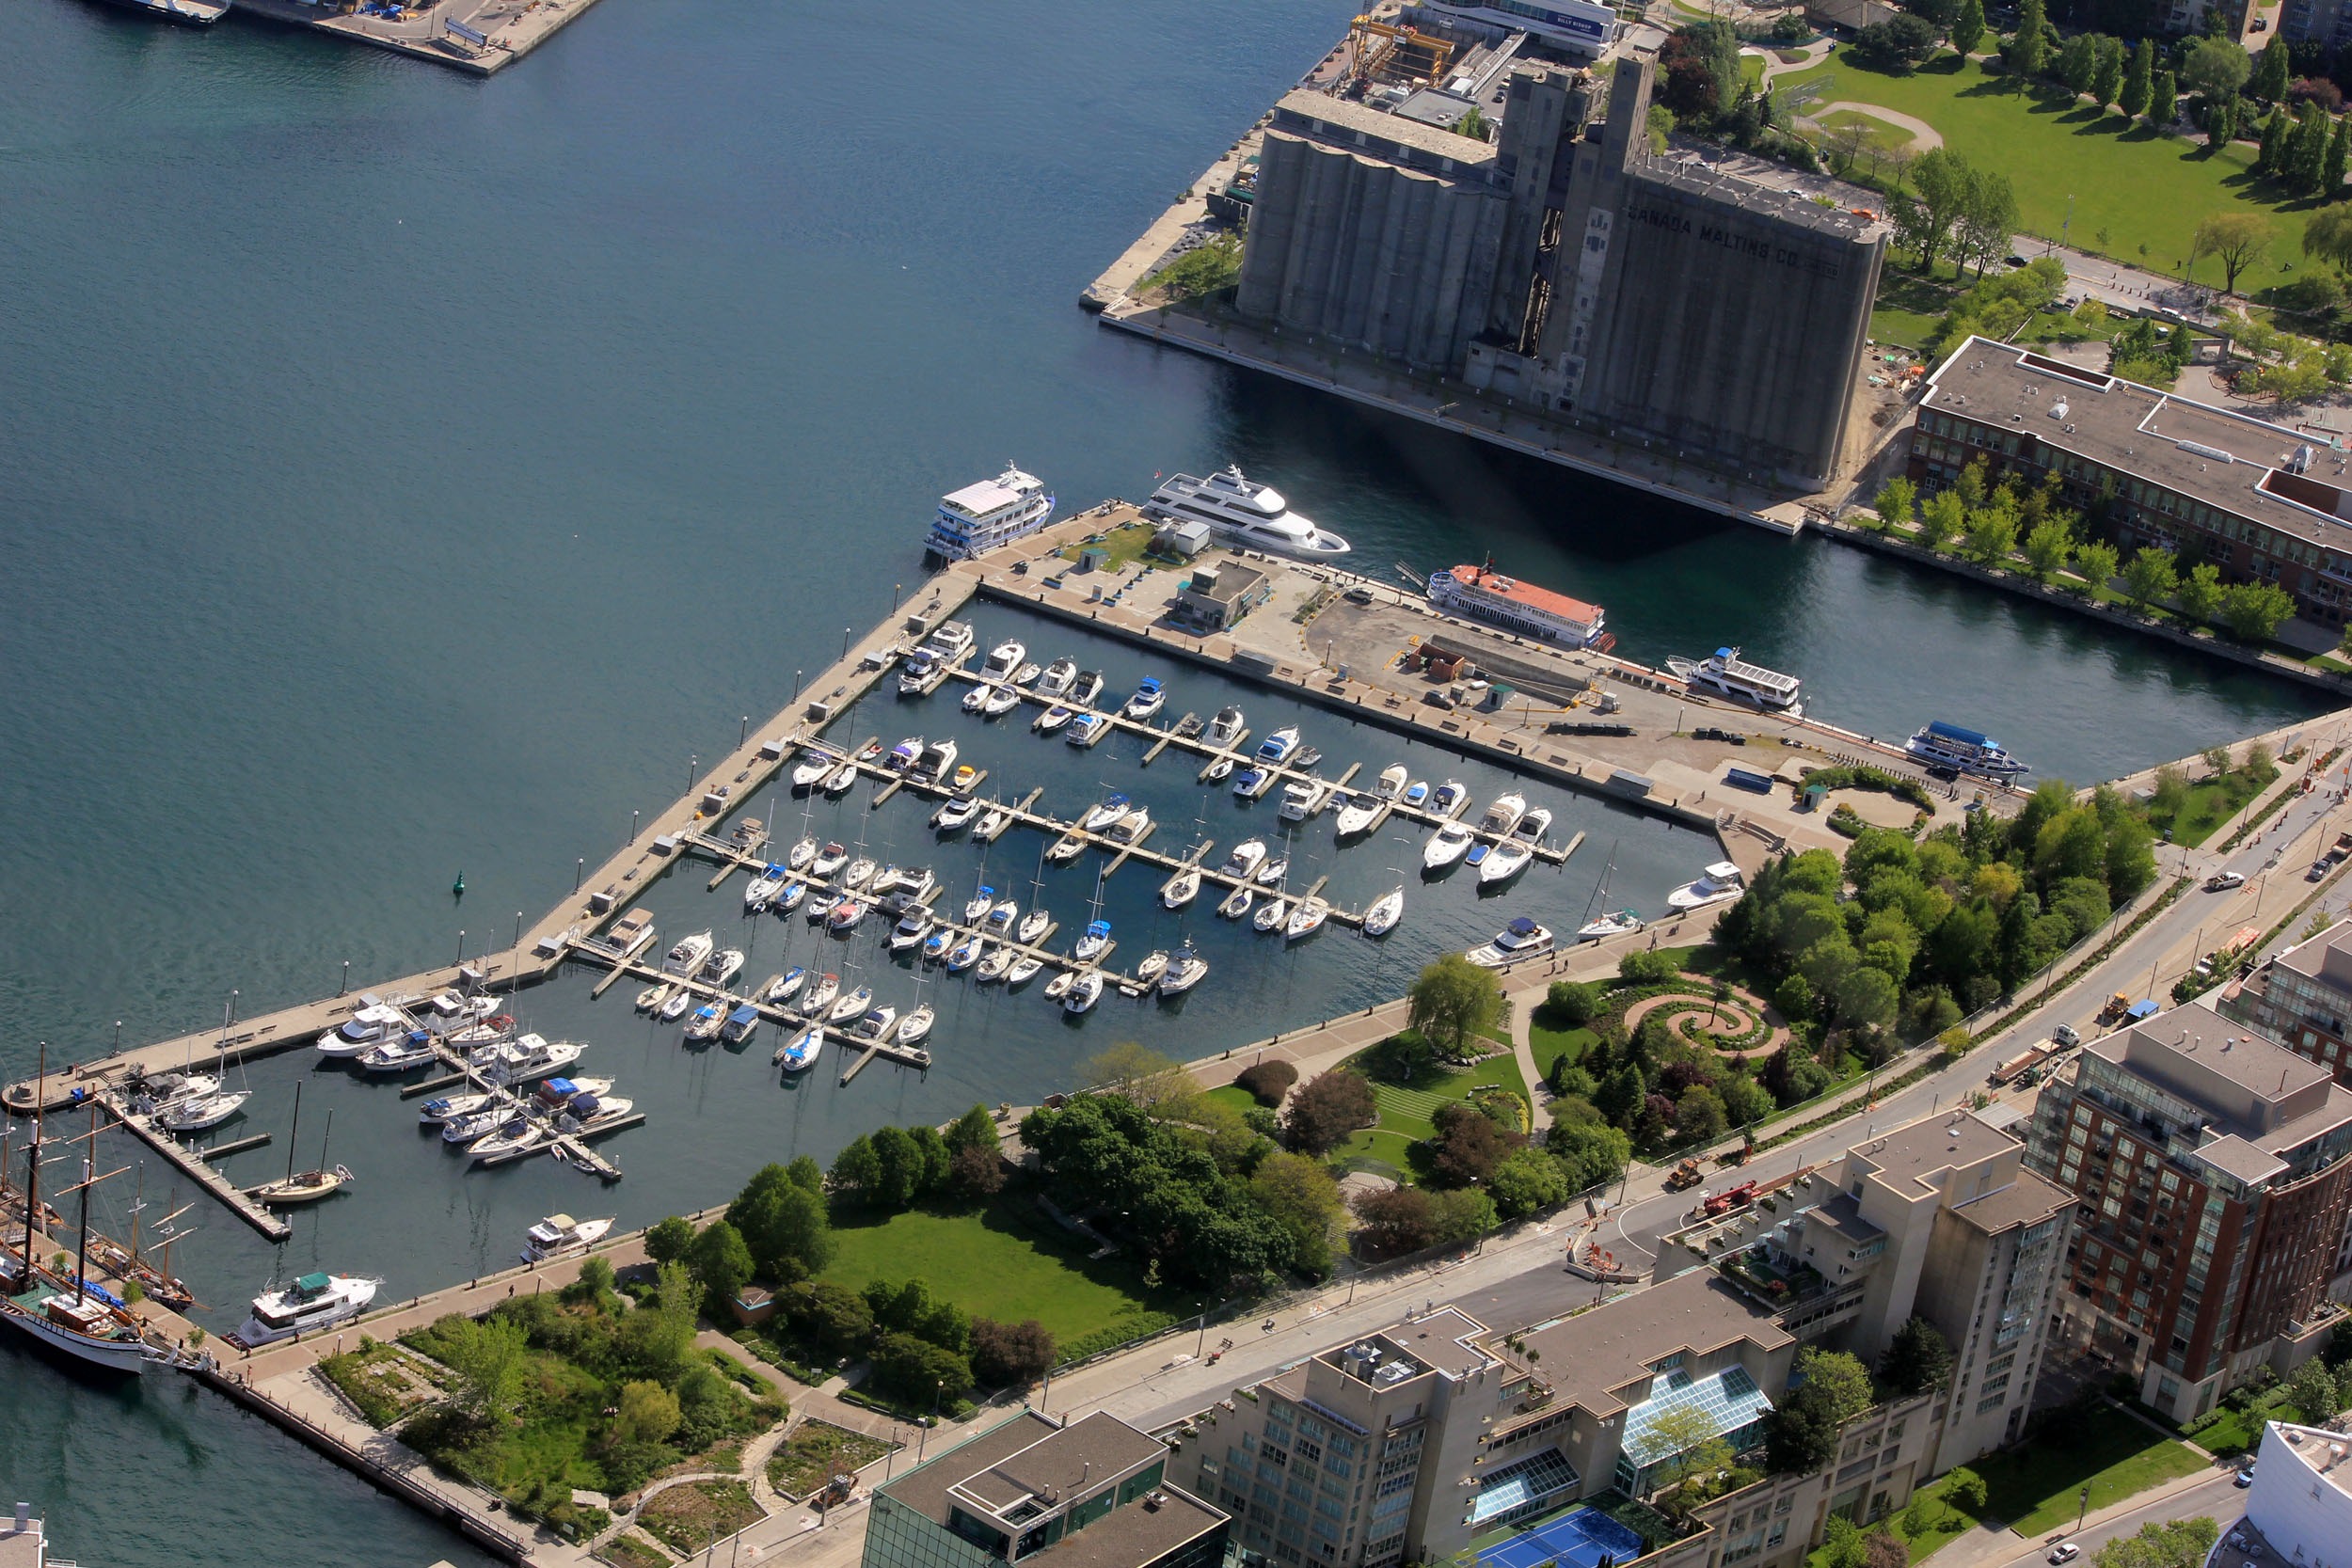
sea, dock, lake, town, city, cityscape, marina, port, waterway, buildings, canada, ontario, toronto, estate, metropole, bird's eye view, aerial photography, residential area